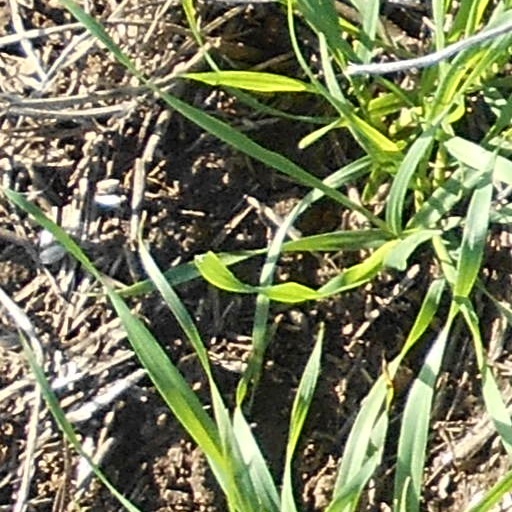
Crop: wheat